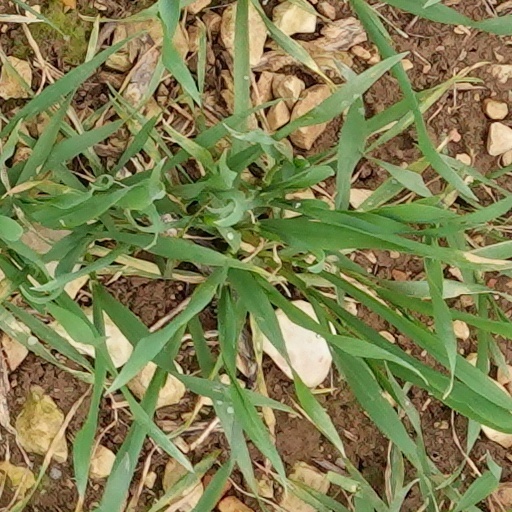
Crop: wheat